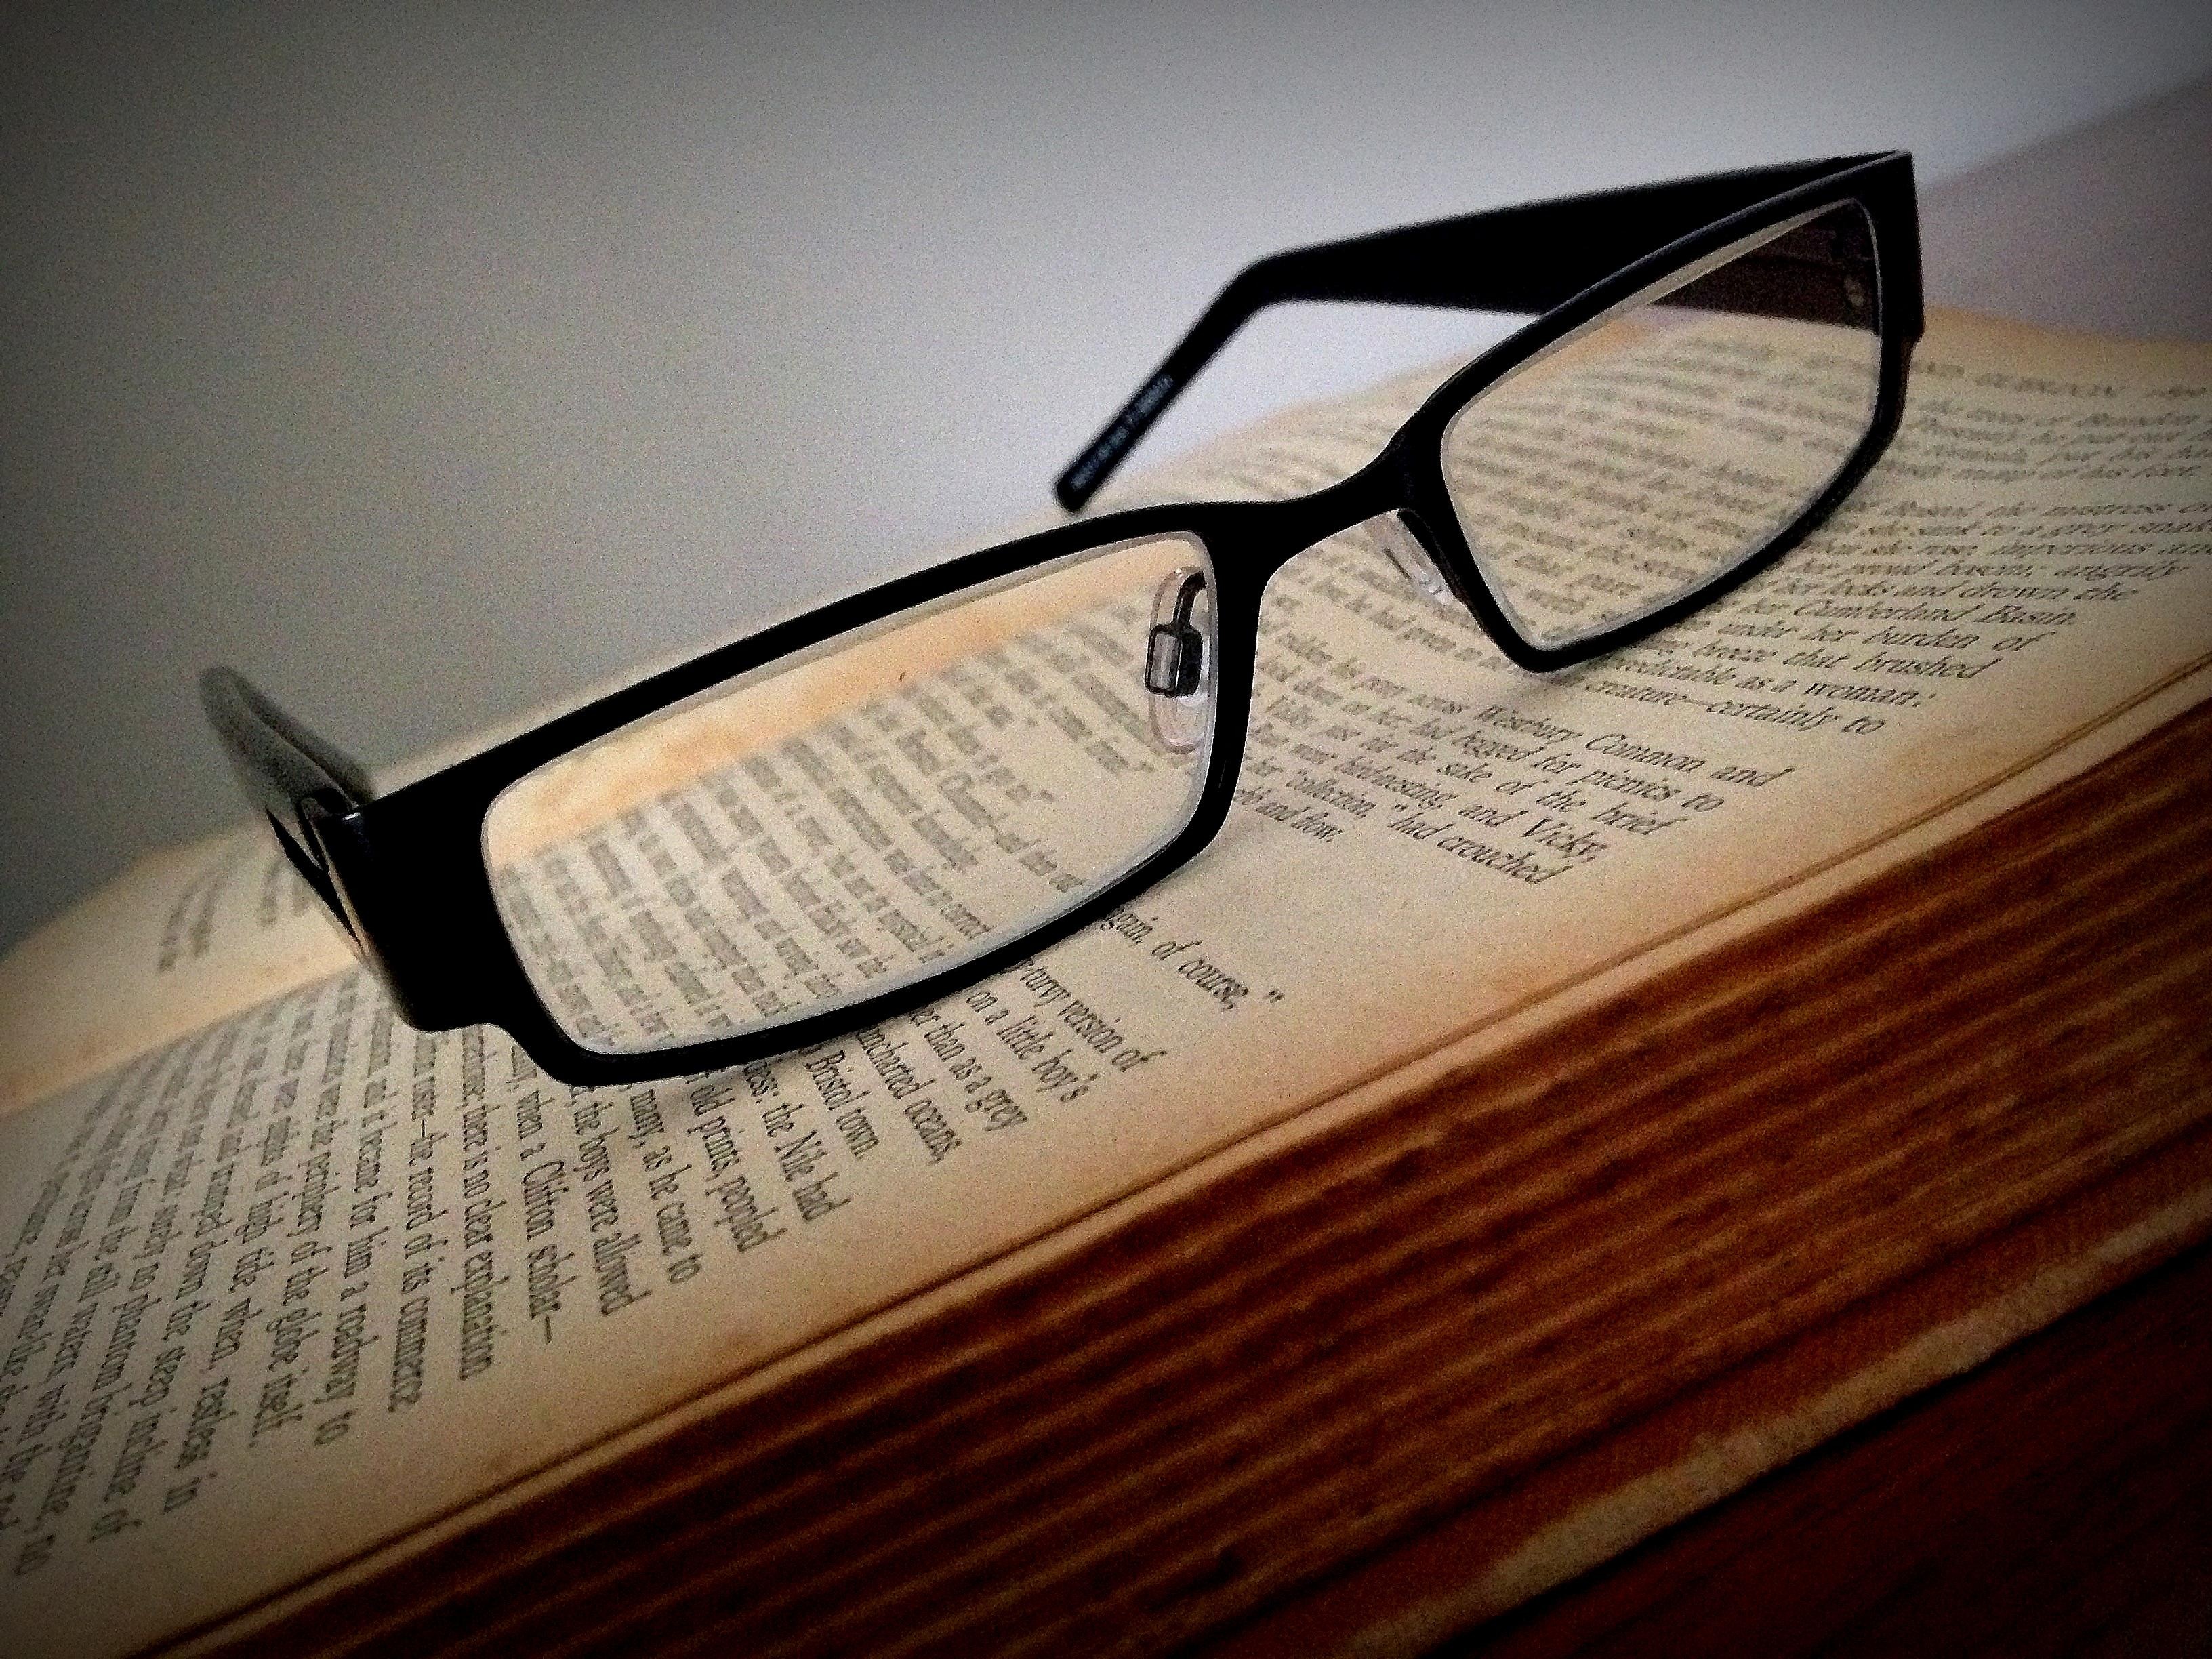
book, reading, education, brand, study, library, design, sunglasses, glasses, eyewear, learning, shape, wisdom, knowledge, reading book, vision care